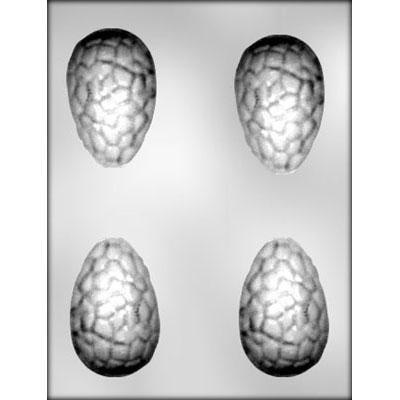
3D Cracked Egg Chocolate Mold
Brand: CK
Finished 3D egg is 3¼" x 2⅛" x 2" 4 cavities per mold. This mold makes approximately 2 solid 3D pieces per pound of chocolate. This mold can be used for candy centers Suitable for chocolate, soap making, plaster and concrete crafting. NOT DISHWASHER SAFE Do not use for hard candy or other hot ingredients. First quality plastic mold, FDA approved.
Category: Home & Garden > Kitchen & Dining > Kitchen Tools & Utensils > Gelatin Molds